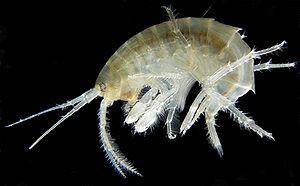
Gammarus est un genre de crustacés amphipodes de la famille des Gammaridae. La plupart des espèces de ce genre vivent dans la mer ou dans les estuaires, les autres dans les eaux douces et propres.
Les Gammaridae sont une famille de crustacés appartenant à l'ordre des amphipodes.
Gammaridea est un sous-ordre de crustacés de l'ordre des amphipodes.